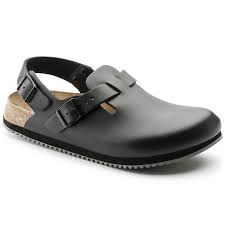
Label: Clog